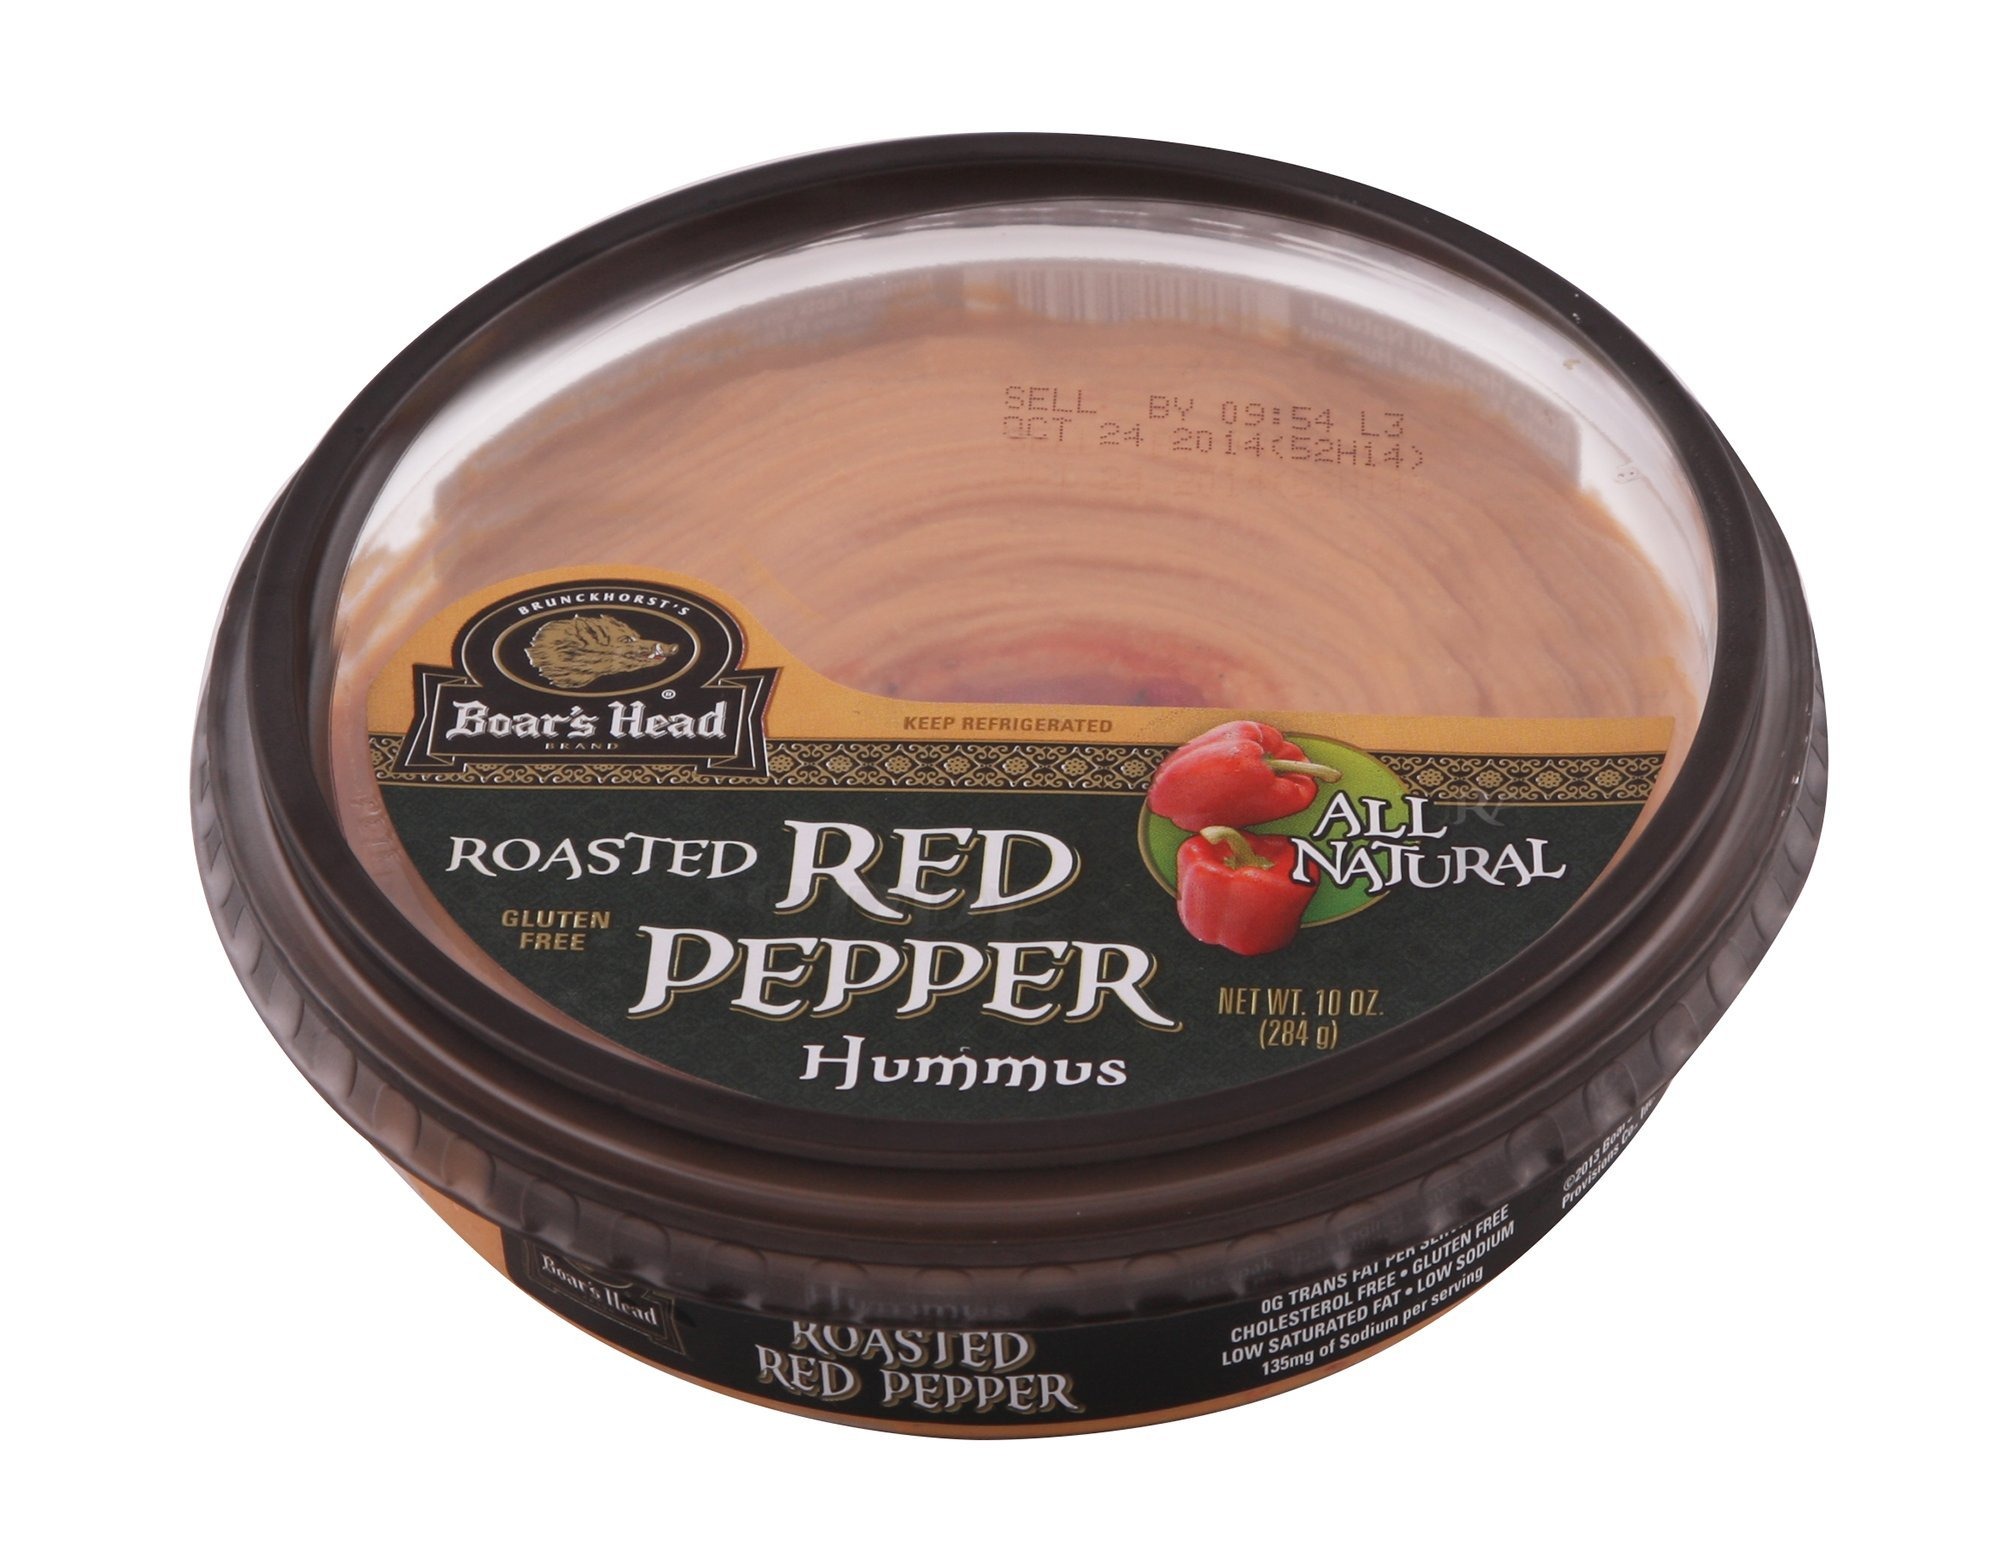
Item Name: Boars Head, Roasted Red Pepper Hummus, 10 Ounce
Product Description: Fresh Thyme
Value: 10.0
Unit: Count

Price: 4.29